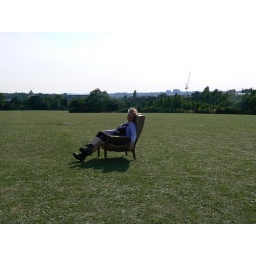
Miranda in field on chair